Kristjan Sokoli

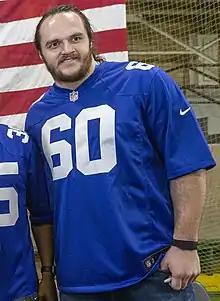
Sokoli with the New York Giants in 2019

Kristjan Sokoli (born September 24, 1991) is an Albanian-born former professional American football center. He was selected by the Seattle Seahawks in the sixth round of the 2015 NFL draft. He played college football at Buffalo.